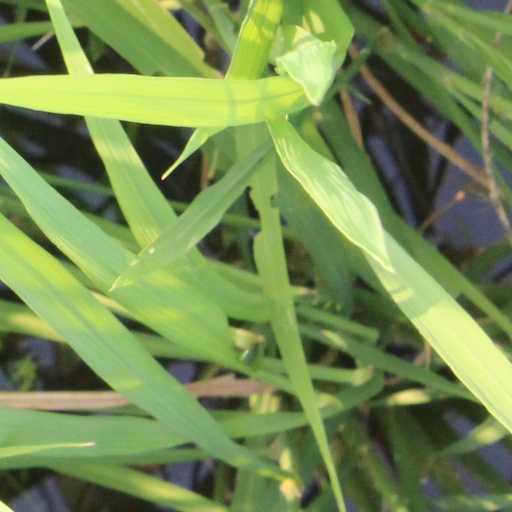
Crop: rice